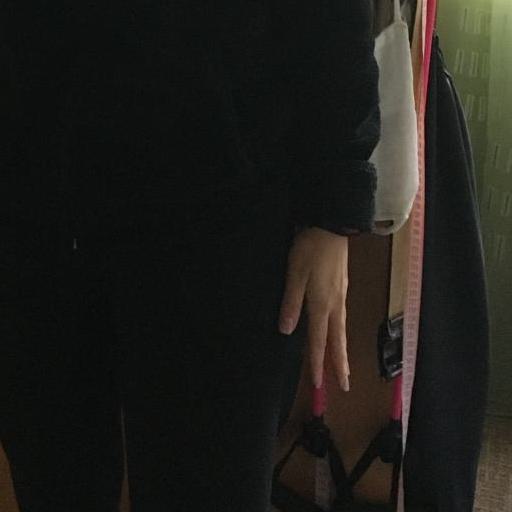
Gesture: no_gesture